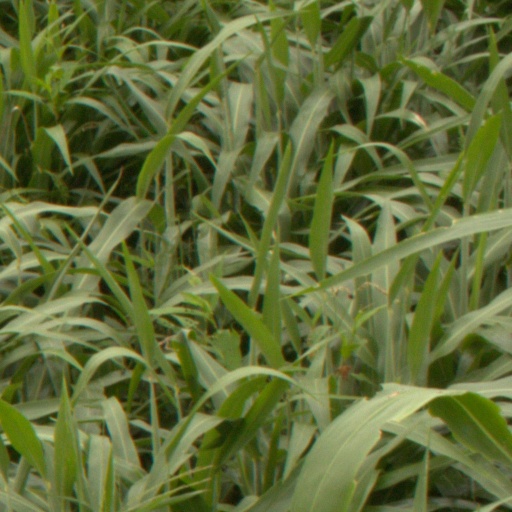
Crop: sorghum